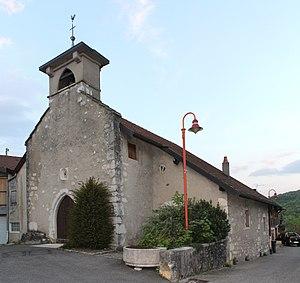
Chapelle Saint-Martin de Génissiat, Injoux-Génissiat.
Cet article recense les édifices religieux de l'Ain, en France, munis d'un clocher-mur.
Injoux-Génissiat est une commune française, située dans le département de l'Ain en région Auvergne-Rhône-Alpes.